Ami Mishra

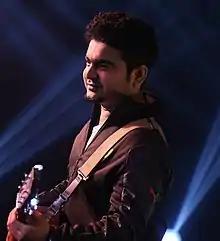
Ami performing at a gig in June 2017

Ami Mishra is an Indian singer-songwriter and playback singer from Mandla, Madhya Pradesh. He composed the song "Hasi" for the film Hamari Adhuri Kahani. Along with bollywood projects, he is also engaged in making independent music.